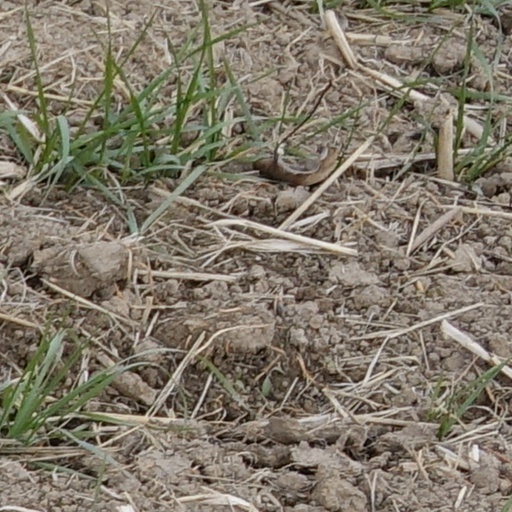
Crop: wheat